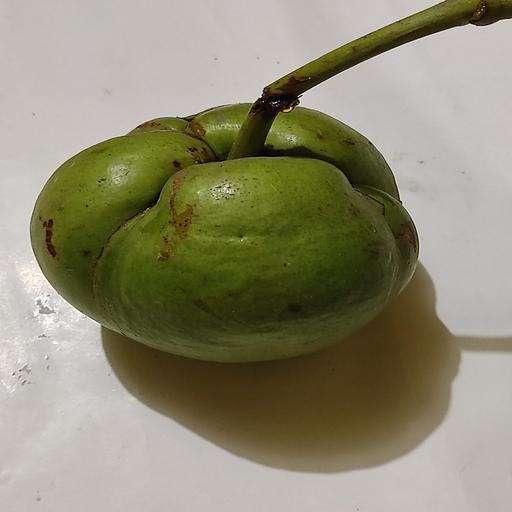
Crop type: Elephant Apple